Parasmani

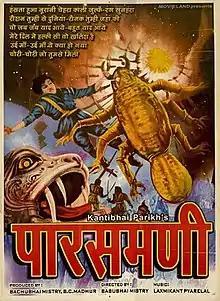
Promotional Poster

Parasmani ("Philosopher's stone" that converts iron into gold) is a 1963 Indian Hindi-language film. The film is a musical fantasy drama shot partly in Black and White and partly in colour. It was directed by Babubhai Mistri, who is known as the pioneer of cinematic effects. The film was financially successful. The film's music was given by Laxmikant Pyarelal and was their first official release movie. Classic songs like "Woh Jab Yaad Aaye", "Mere Dil mein halki si", "Hansta hua", "Roshan Tumhi se".The film was dubbed into Tamil with the title Maayamani and was released in 1964.